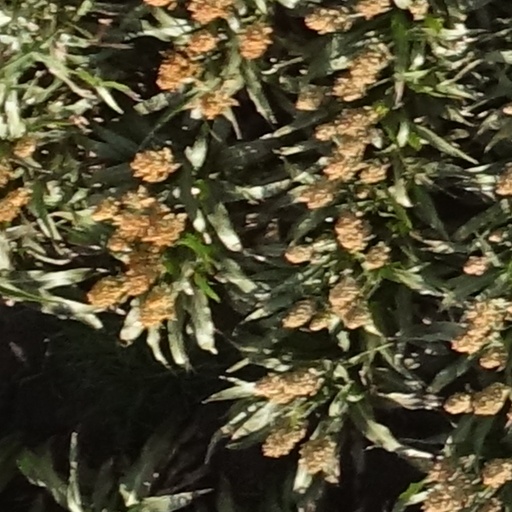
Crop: sorghum